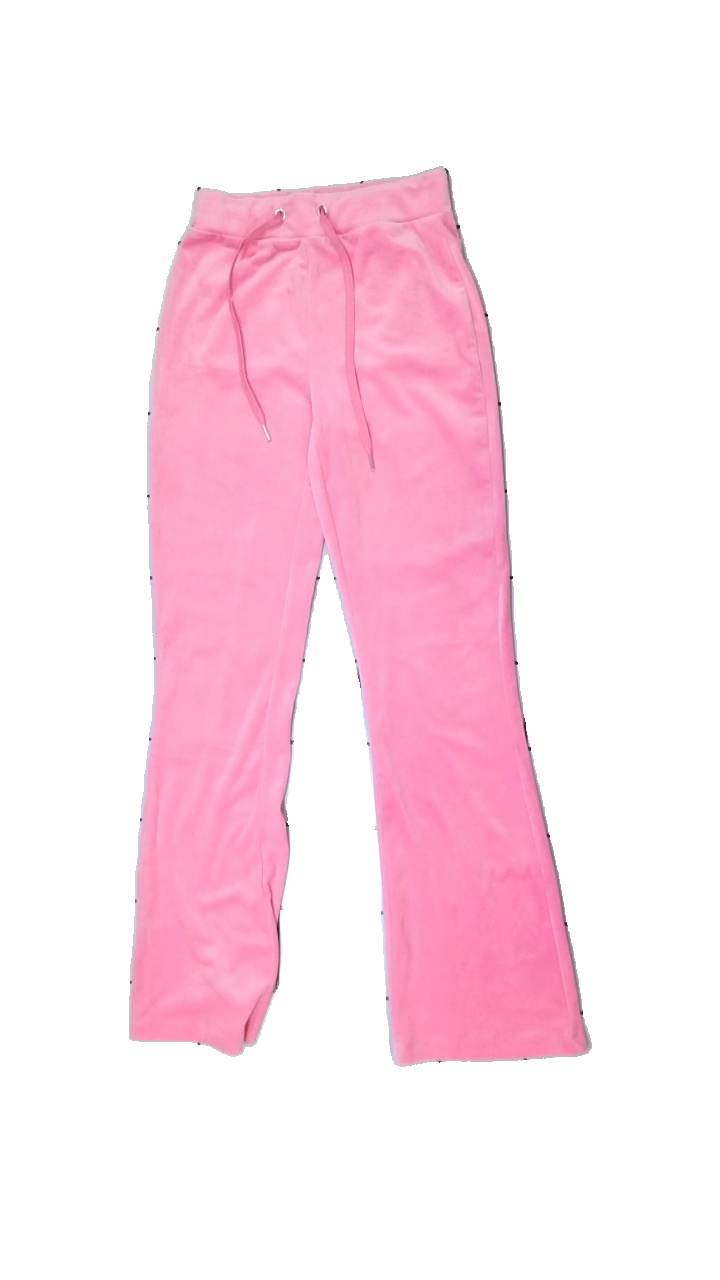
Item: Trousers (Ladies)
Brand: Gina Tricot
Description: Pink velour trousers
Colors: Pink
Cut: Regular
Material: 100% Polyester
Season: All
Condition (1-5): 5
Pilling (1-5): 5
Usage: Reuse
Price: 50-100